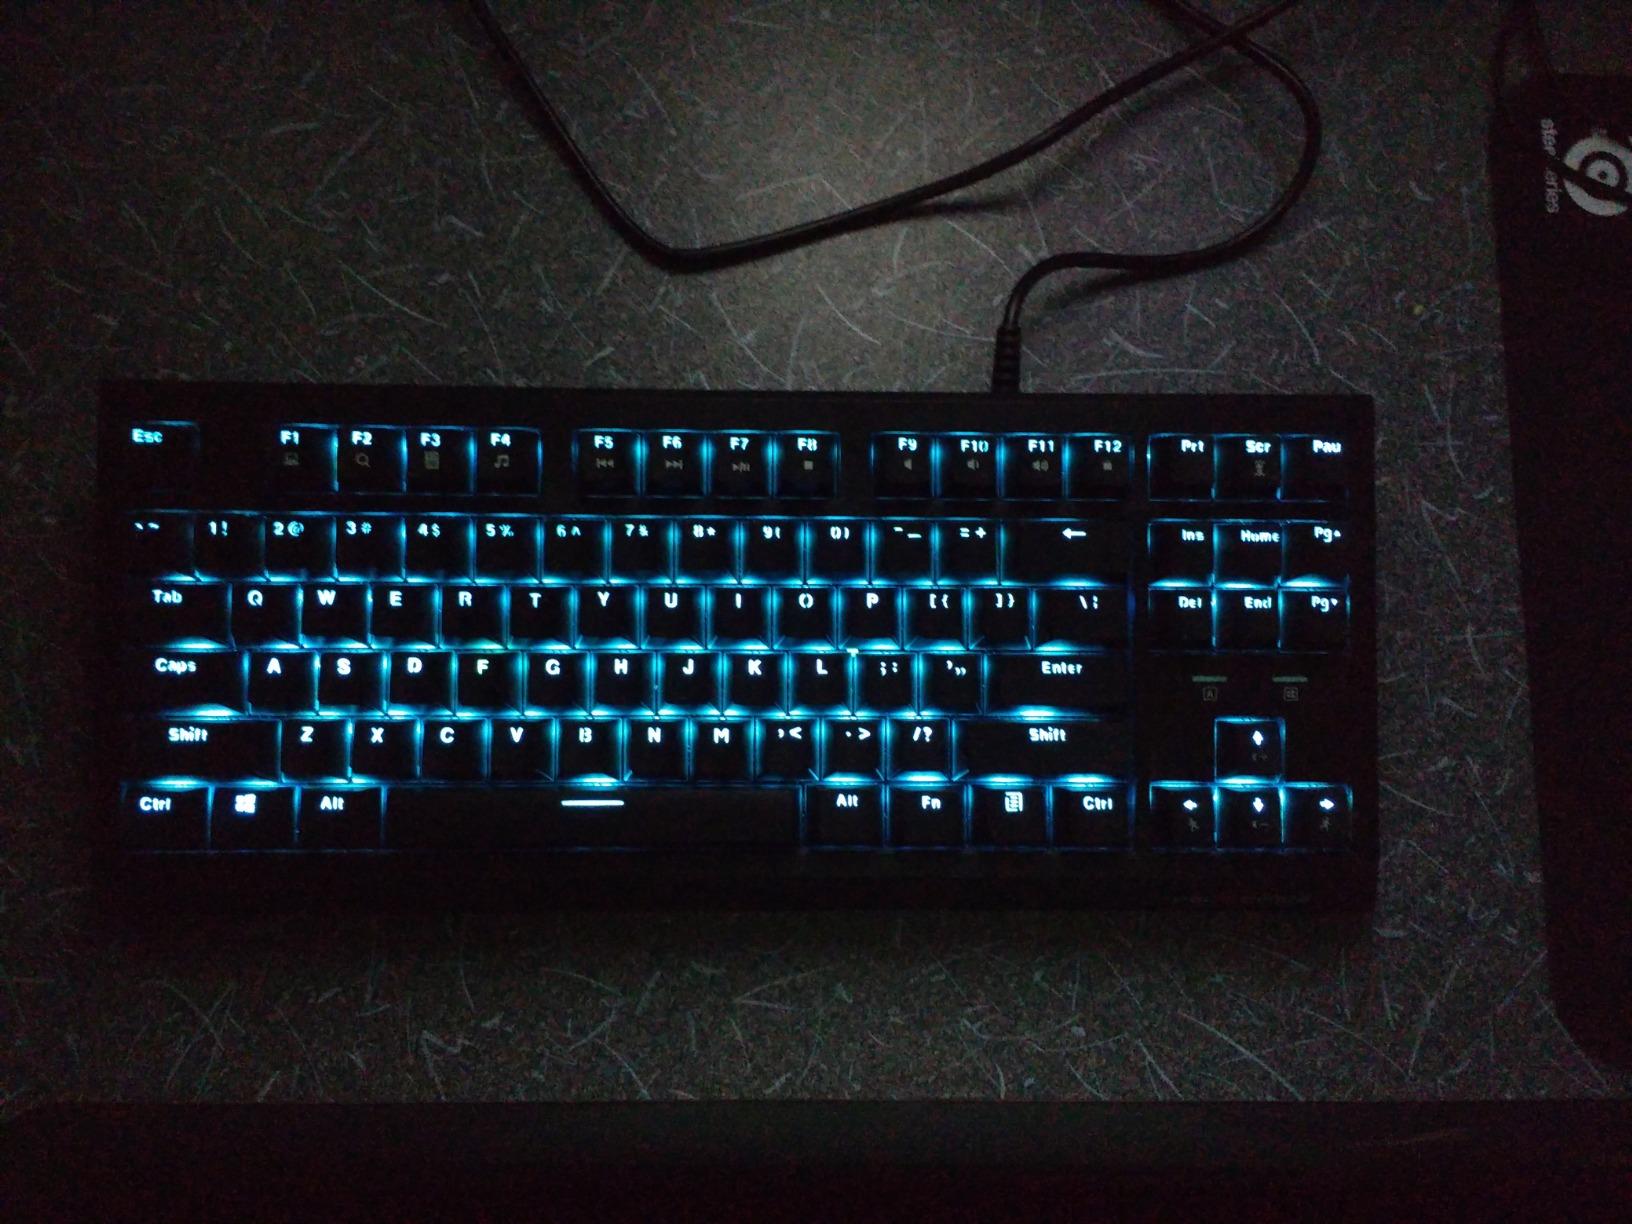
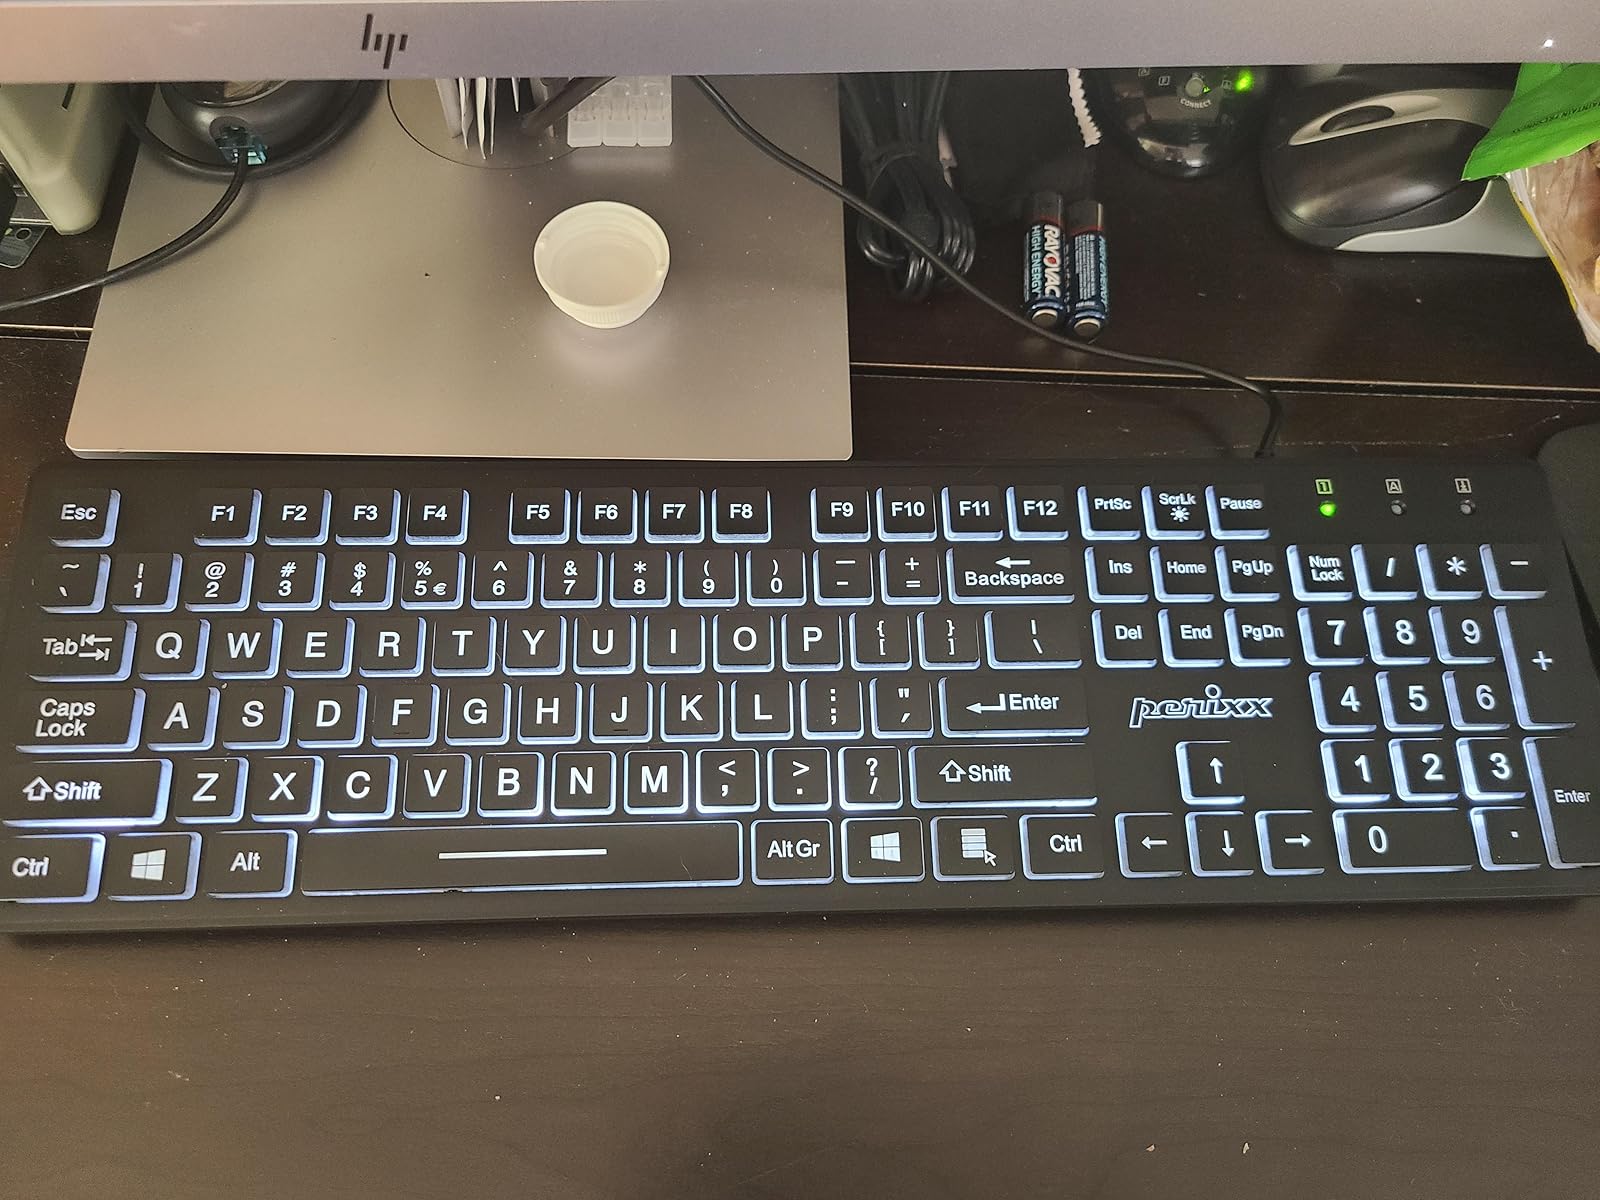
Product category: keyboard
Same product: no